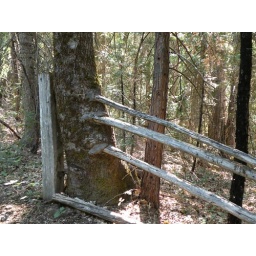
This fence must have been here a long time. The tree has grown completely around the fence rails.